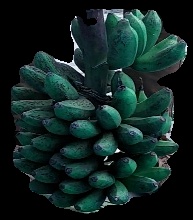
Variety: rasbale
Grade: grade3